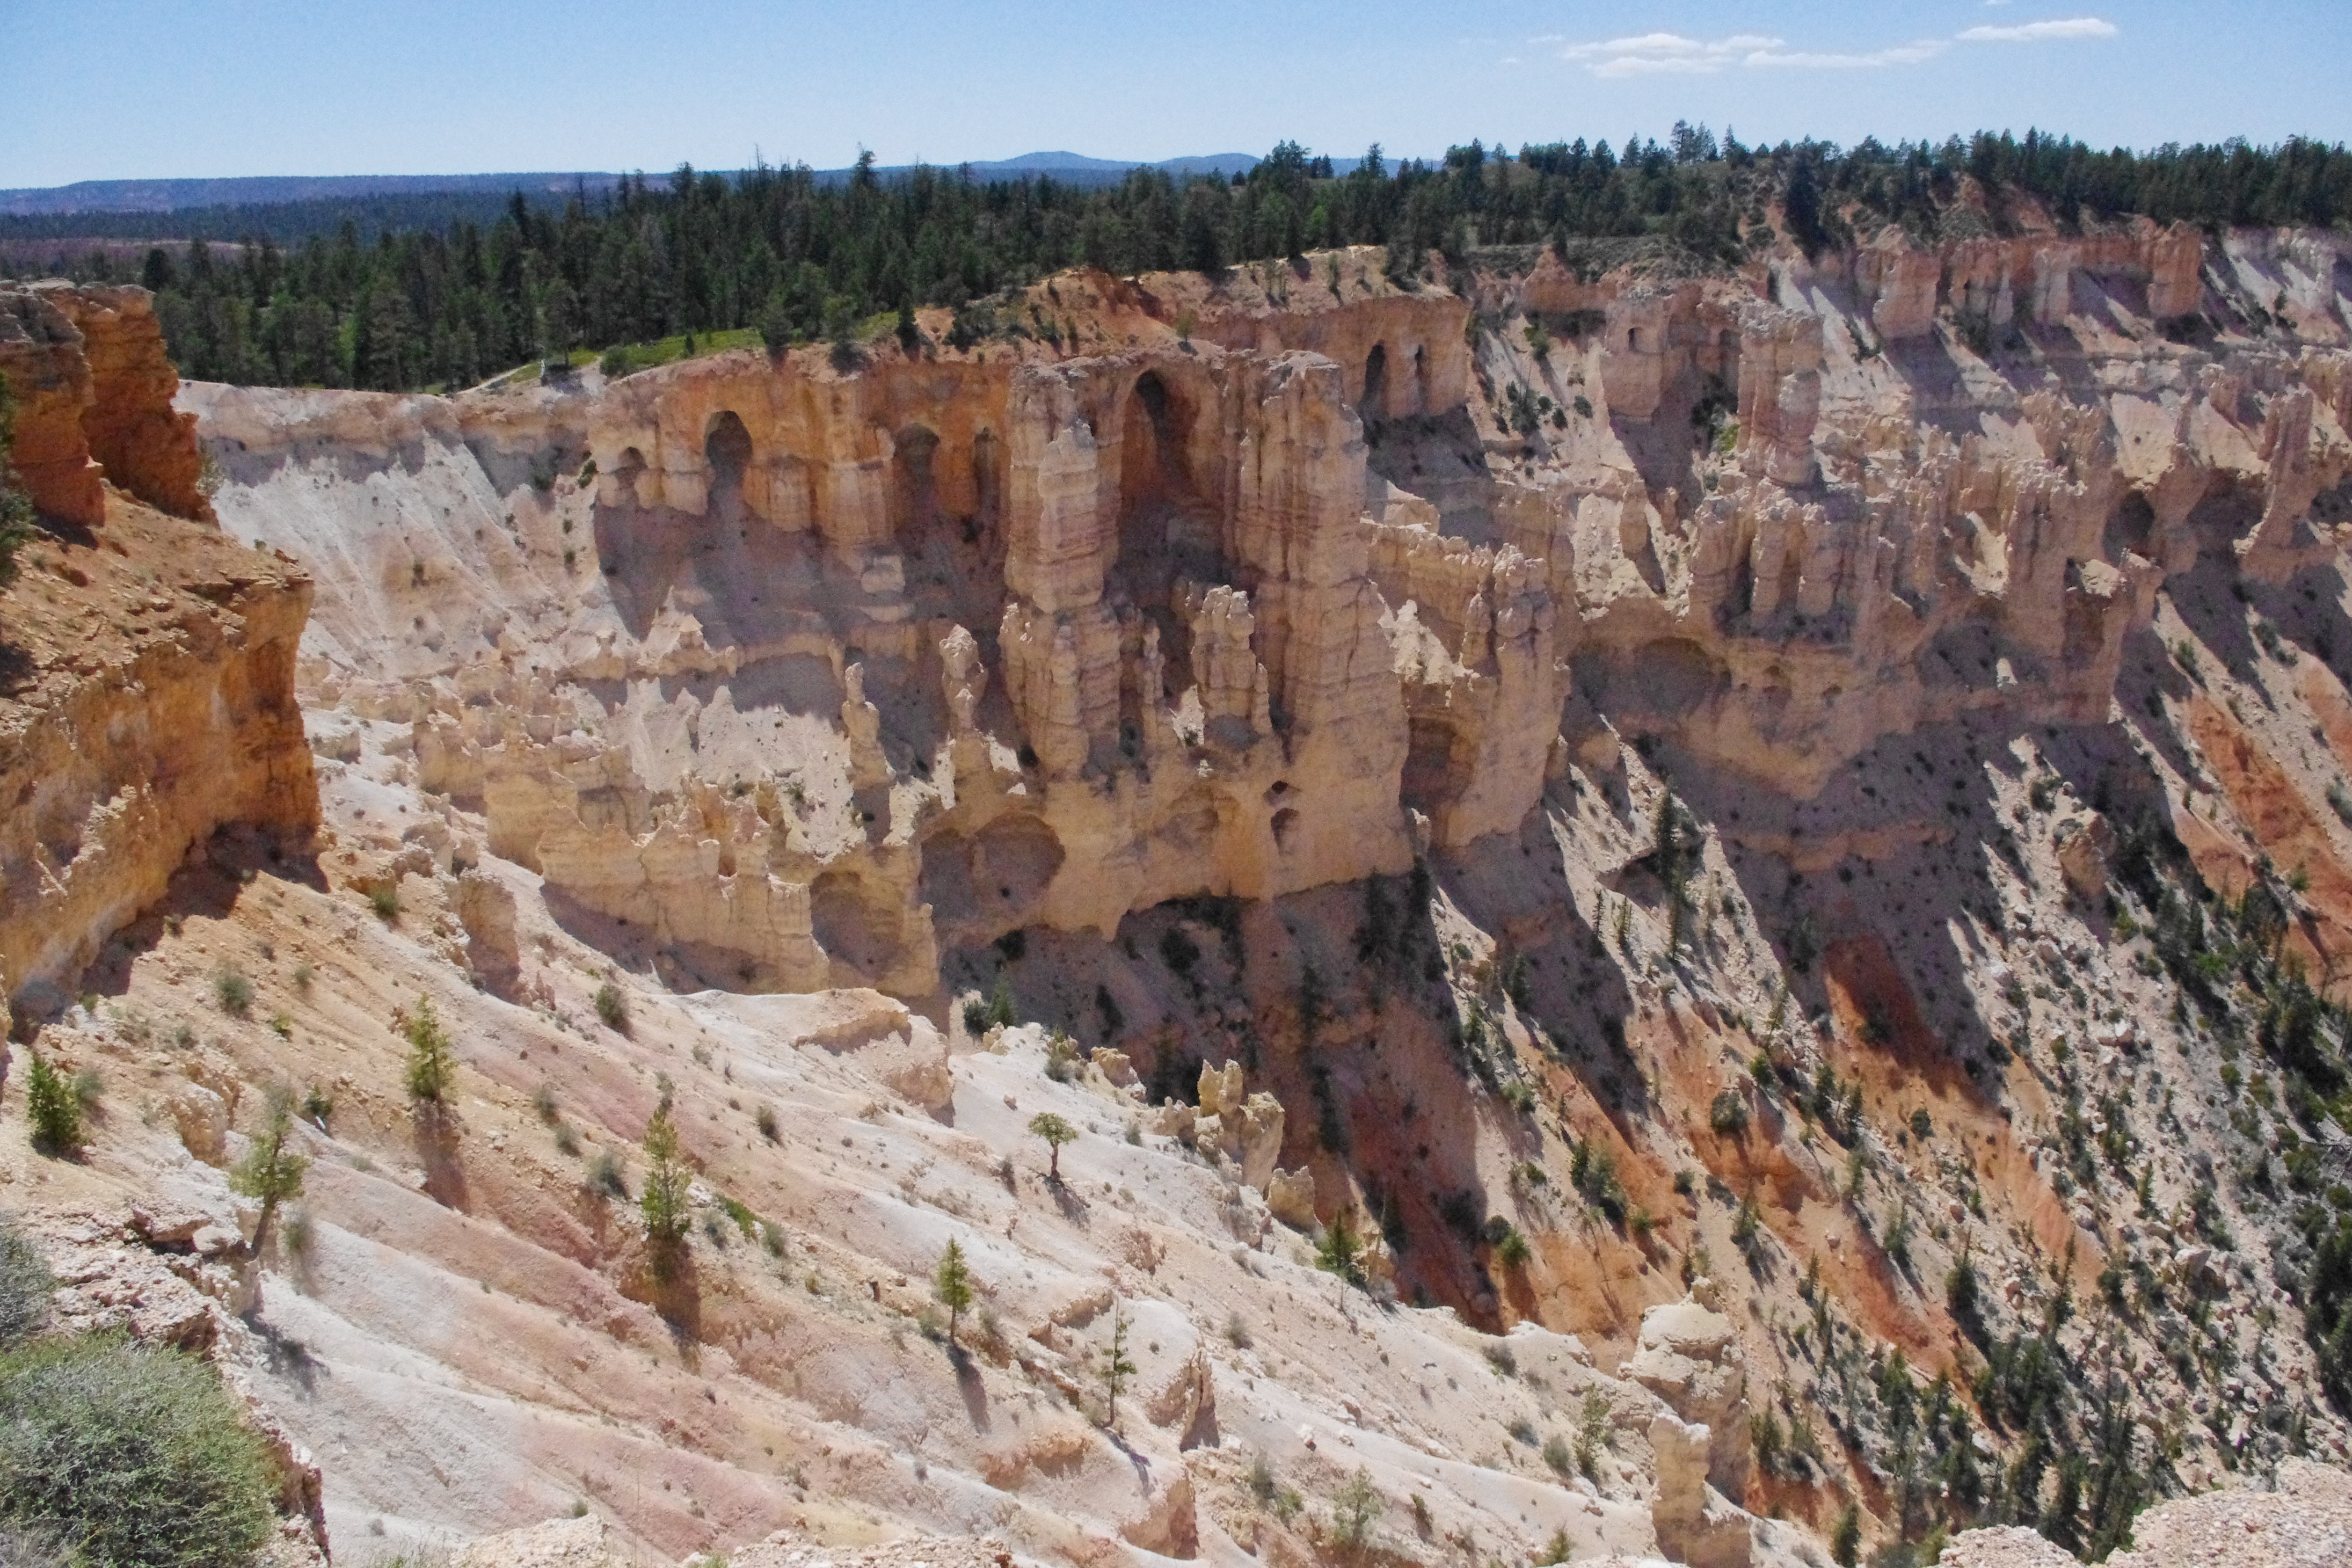
trail, formation, cliff, canyon, ledge, terrain, national park, geology, cliffs, badlands, ravine, escarpment, wadi, landform, geographical feature, dropoff